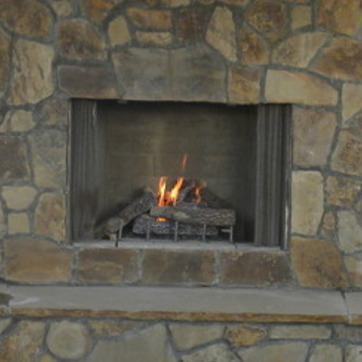
Material: other